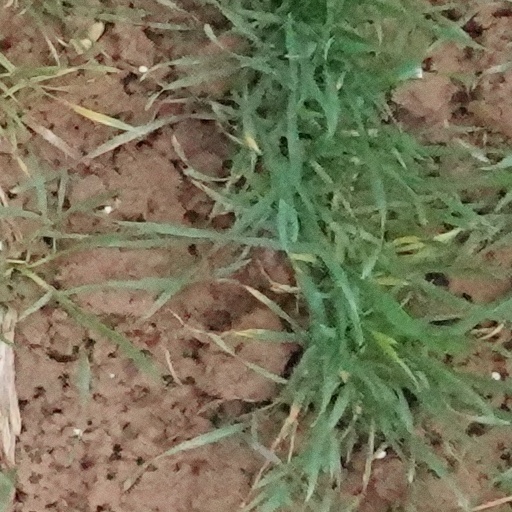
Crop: wheat